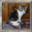
Label: cat